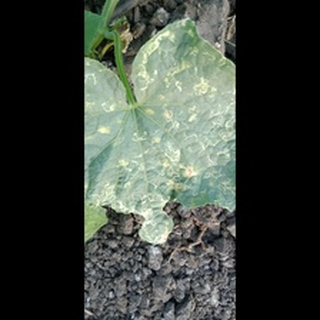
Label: diseased_cucumber